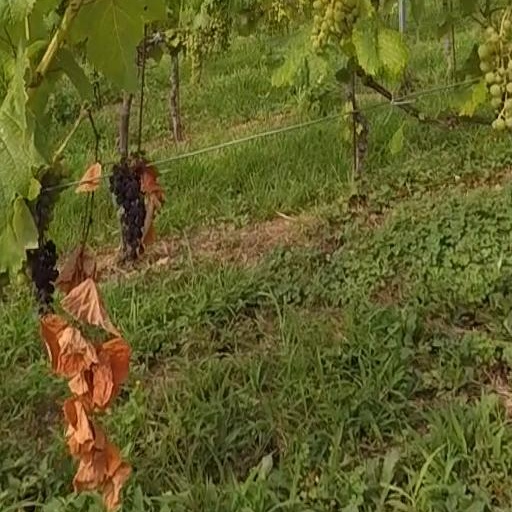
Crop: grape